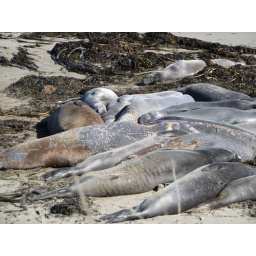
Molting elephant seals keep close on a beach near Cambria, CA.